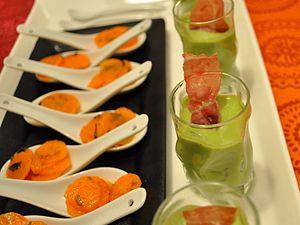
Verrine de soupe de petits pois à la menthe accompagnée de cuillère de carottes à la coriandre
Une verrine désigne, d'une part, un ustensile de cuisine, généralement en verre, qui sert à présenter un mets et, d'autre part, les préparations culinaires contenues dans ce récipient, et qui se consomment à l'aide d'une petite cuillère. Utilisé en pâtisserie, pour la première fois au milieu des années 1990, la verrine s'est rapidement imposée pour toute une gamme de mets, allant des amuse-gueule aux apéritifs dînatoires, du sucré au salé, des préparations les plus simples aux plus inventives, le tout dans un mélange original de saveurs et de couleurs.